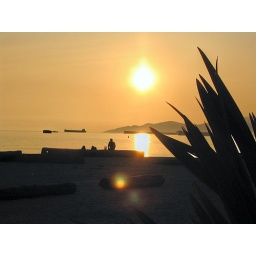
golden ball in the sky